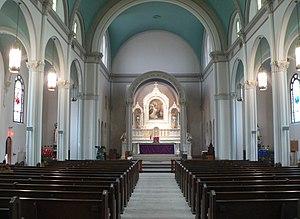
La Fraternité sacerdotale Saint-Pierre abrégée en FSSP est une société de vie apostolique catholique traditionaliste de prêtres et de séminaristes en communion avec le Saint-Siège. Elle a été fondée en 1988 par Josef Bisig et plusieurs anciens membres de la Fraternité sacerdotale Saint-Pie-X qui ont refusé une situation pouvant être perçue comme schismatique, de celle-ci, provoquée par des consécrations illicites.